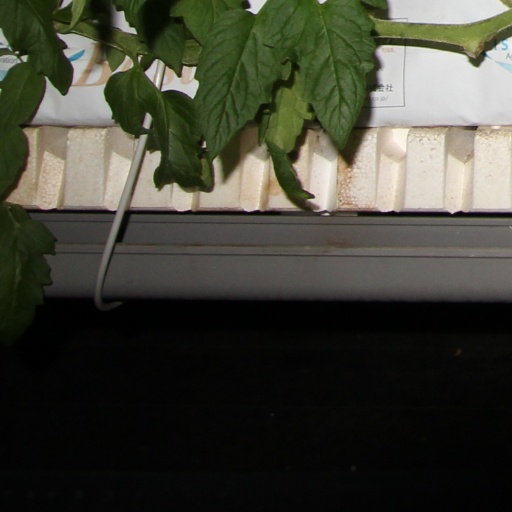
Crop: tomato